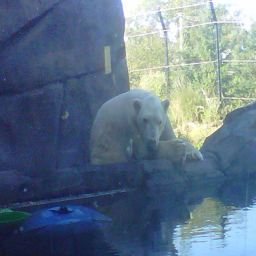
A polar bear sitting on a rock next to water.
A polar bear sitting in its enclosure, near the water.
A PICTURE OF A POLAR BEAR ON THE SIDE OF THE WATER
a white bear is laying by the water
A polar bear near the bank of the water in a fenced area.